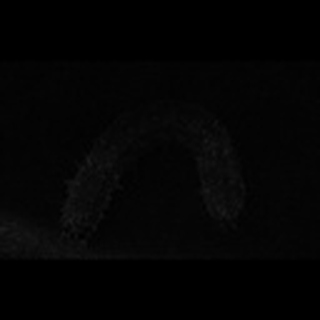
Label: cotton_army_worm